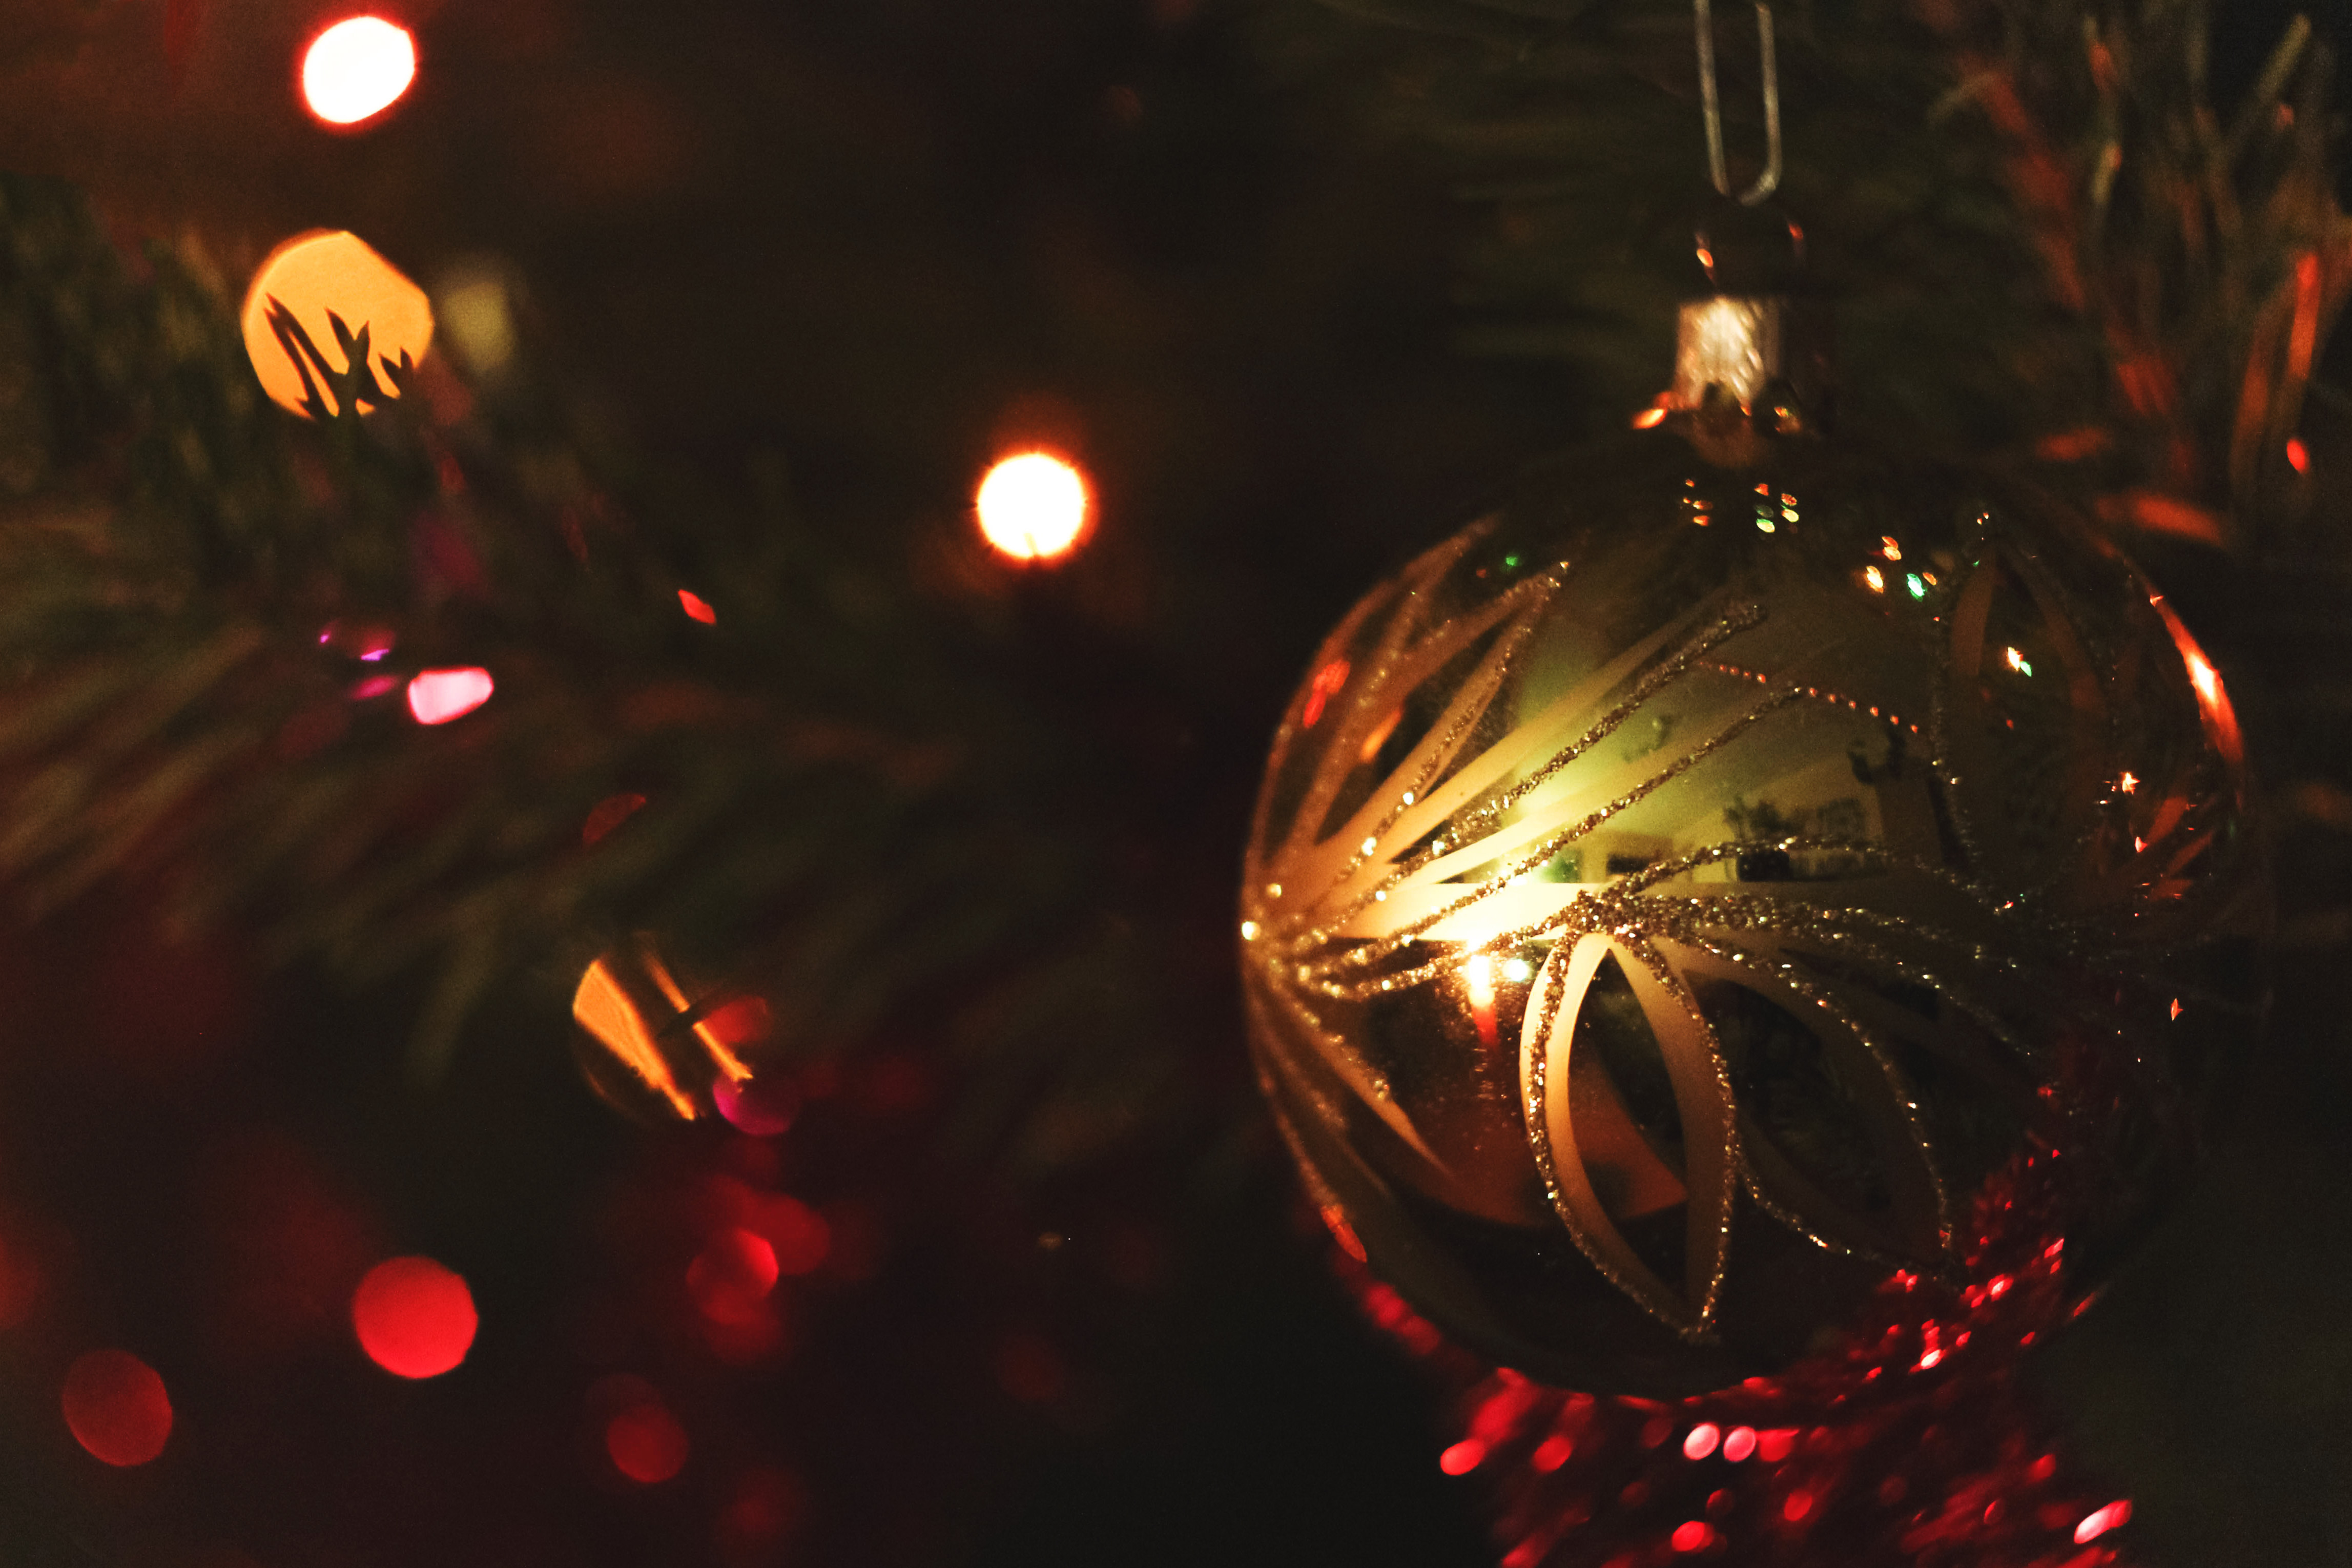
christmas ornament, light, lighting, ornament, Holiday ornament, holiday, fete, christmas, christmas decoration, darkness, event, space, interior design, midnight, diwali, christmas lights